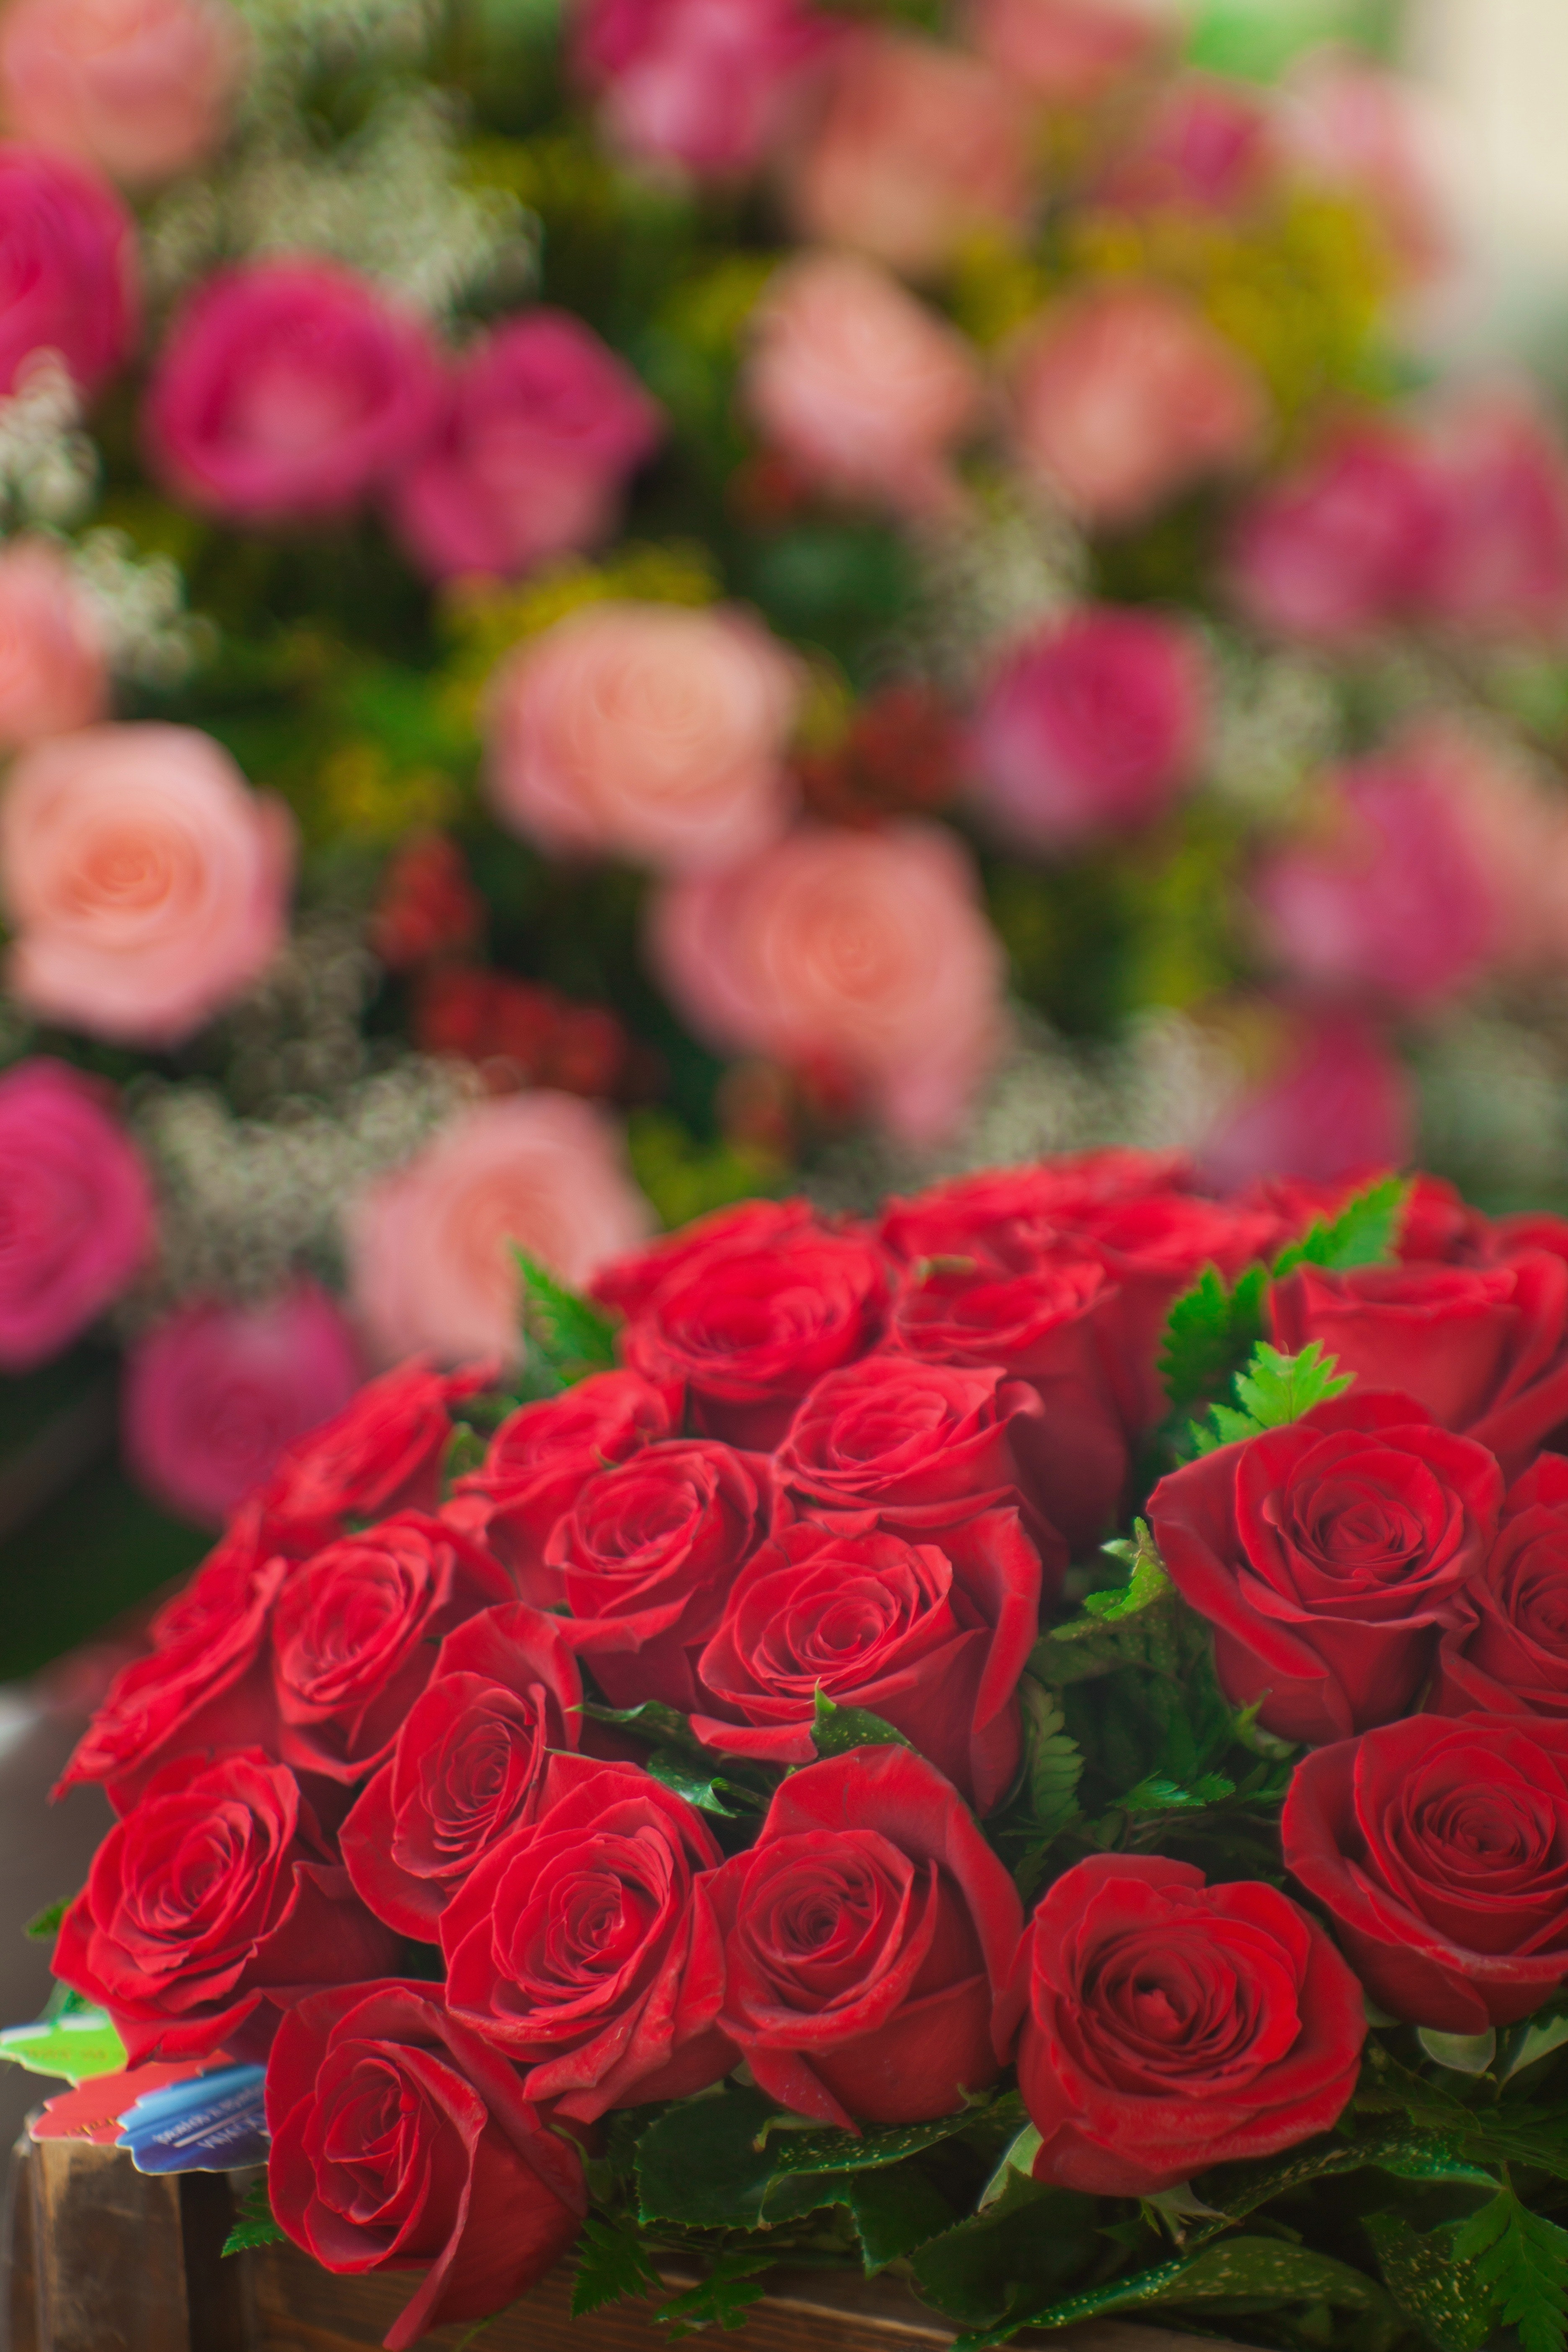
flower, plant, petal, botany, nature, Hybrid tea rose, flower arranging, pink, garden roses, rose, red, bouquet, flowering plant, groundcover, grass, rose family, rosa centifolia, annual plant, rose order, floristry, beauty, cut flowers, floribunda, artificial flower, herbaceous plant, shrub, floral design, close up, peach, spring, magenta, carmine, landscape, font, garden, event, plant stem, still life, creative arts, Begonia family, still life photography, soil, wedding ceremony supply, perennial plant, pink family, coquelicot, begonia, landscaping